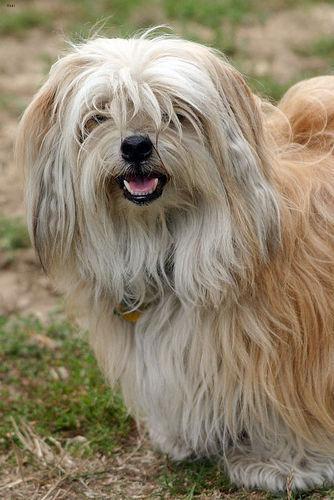
havanese